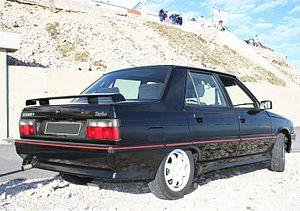
Les Renault 9 et 11 sont deux modèles d'automobiles compactes à traction avant produites par Renault durant les années 1980 à Douai. Elles seront aussi produites aux États-Unis respectivement sous les noms Renault Alliance et Renault Encore par le partenaire American Motors Corporation.